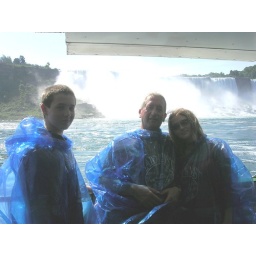
Niagra falls in blue bin bags